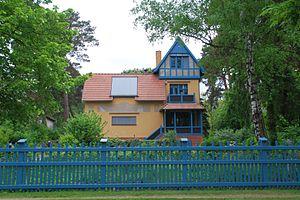
Fidus est un peintre, illustrateur et écrivain allemand, inspiré par le Jugendstil et le mouvement völkisch. Il est élève de Karl Wilhelm Diefenbach et partisan de la Lebensreform.